Winnie the Pooh and the Blustery Day

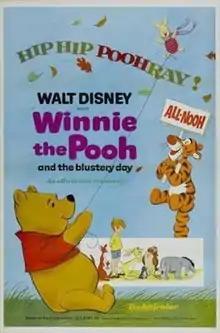
Theatrical release poster

Winnie the Pooh and the Blustery Day is a 1968 American animated musical fantasy short film based on the third, fifth, ninth, and tenth chapters of "Winnie-the-Pooh" and the second, eighth, and ninth chapters from "The House at Pooh Corner" by A. A. Milne. The featurette was directed by Wolfgang Reitherman, produced by Walt Disney Productions, and released by Buena Vista Distribution Company on December 20, 1968, having been shown in theaters with "The Horse in the Gray Flannel Suit". This was the second of the studio's "Winnie the Pooh" theatrical featurettes. It was later added as a segment to the 1977 film "The Many Adventures of Winnie the Pooh". The music was written by Richard M. Sherman and Robert B. Sherman. It was notable for being the last Disney animated short to be produced by Walt Disney, who died of lung cancer on December 15, 1966, two years before its release. It starred the voices of Sterling Holloway as Winnie the Pooh, Jon Walmsley as Christopher Robin (replaced Bruce Reitherman), Barbara Luddy as Kanga, Clint Howard as Roo, Paul Winchell as Tigger, Ralph Wright as Eeyore, Hal Smith as Owl, Howard Morris as Gopher, John Fiedler as Piglet, Junius Matthews as Rabbit, and Sebastian Cabot as the narrator.